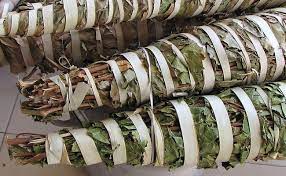
Waaw mbokk mi lii de gis naa ni sexaw la. Sexaw mu ñu takk, waaw sexaw de la. Gis naa daal bi ma xoolee nataal bi nii moom sexaw la.